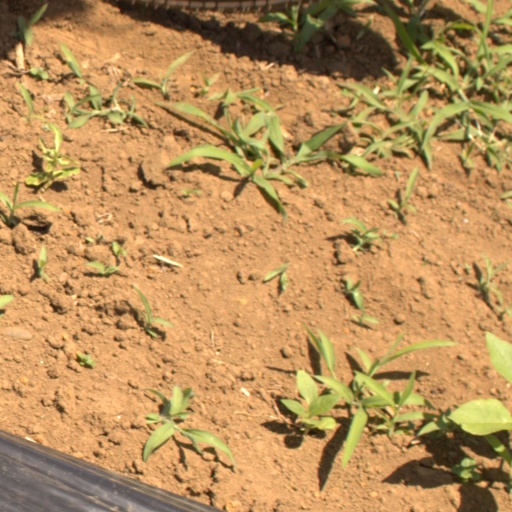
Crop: Jerusalem artichoke